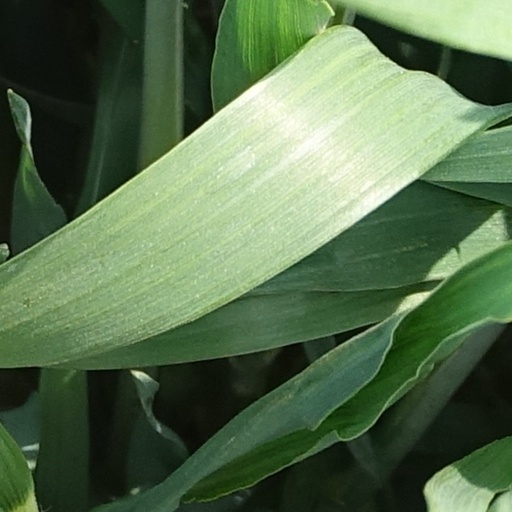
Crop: wheat